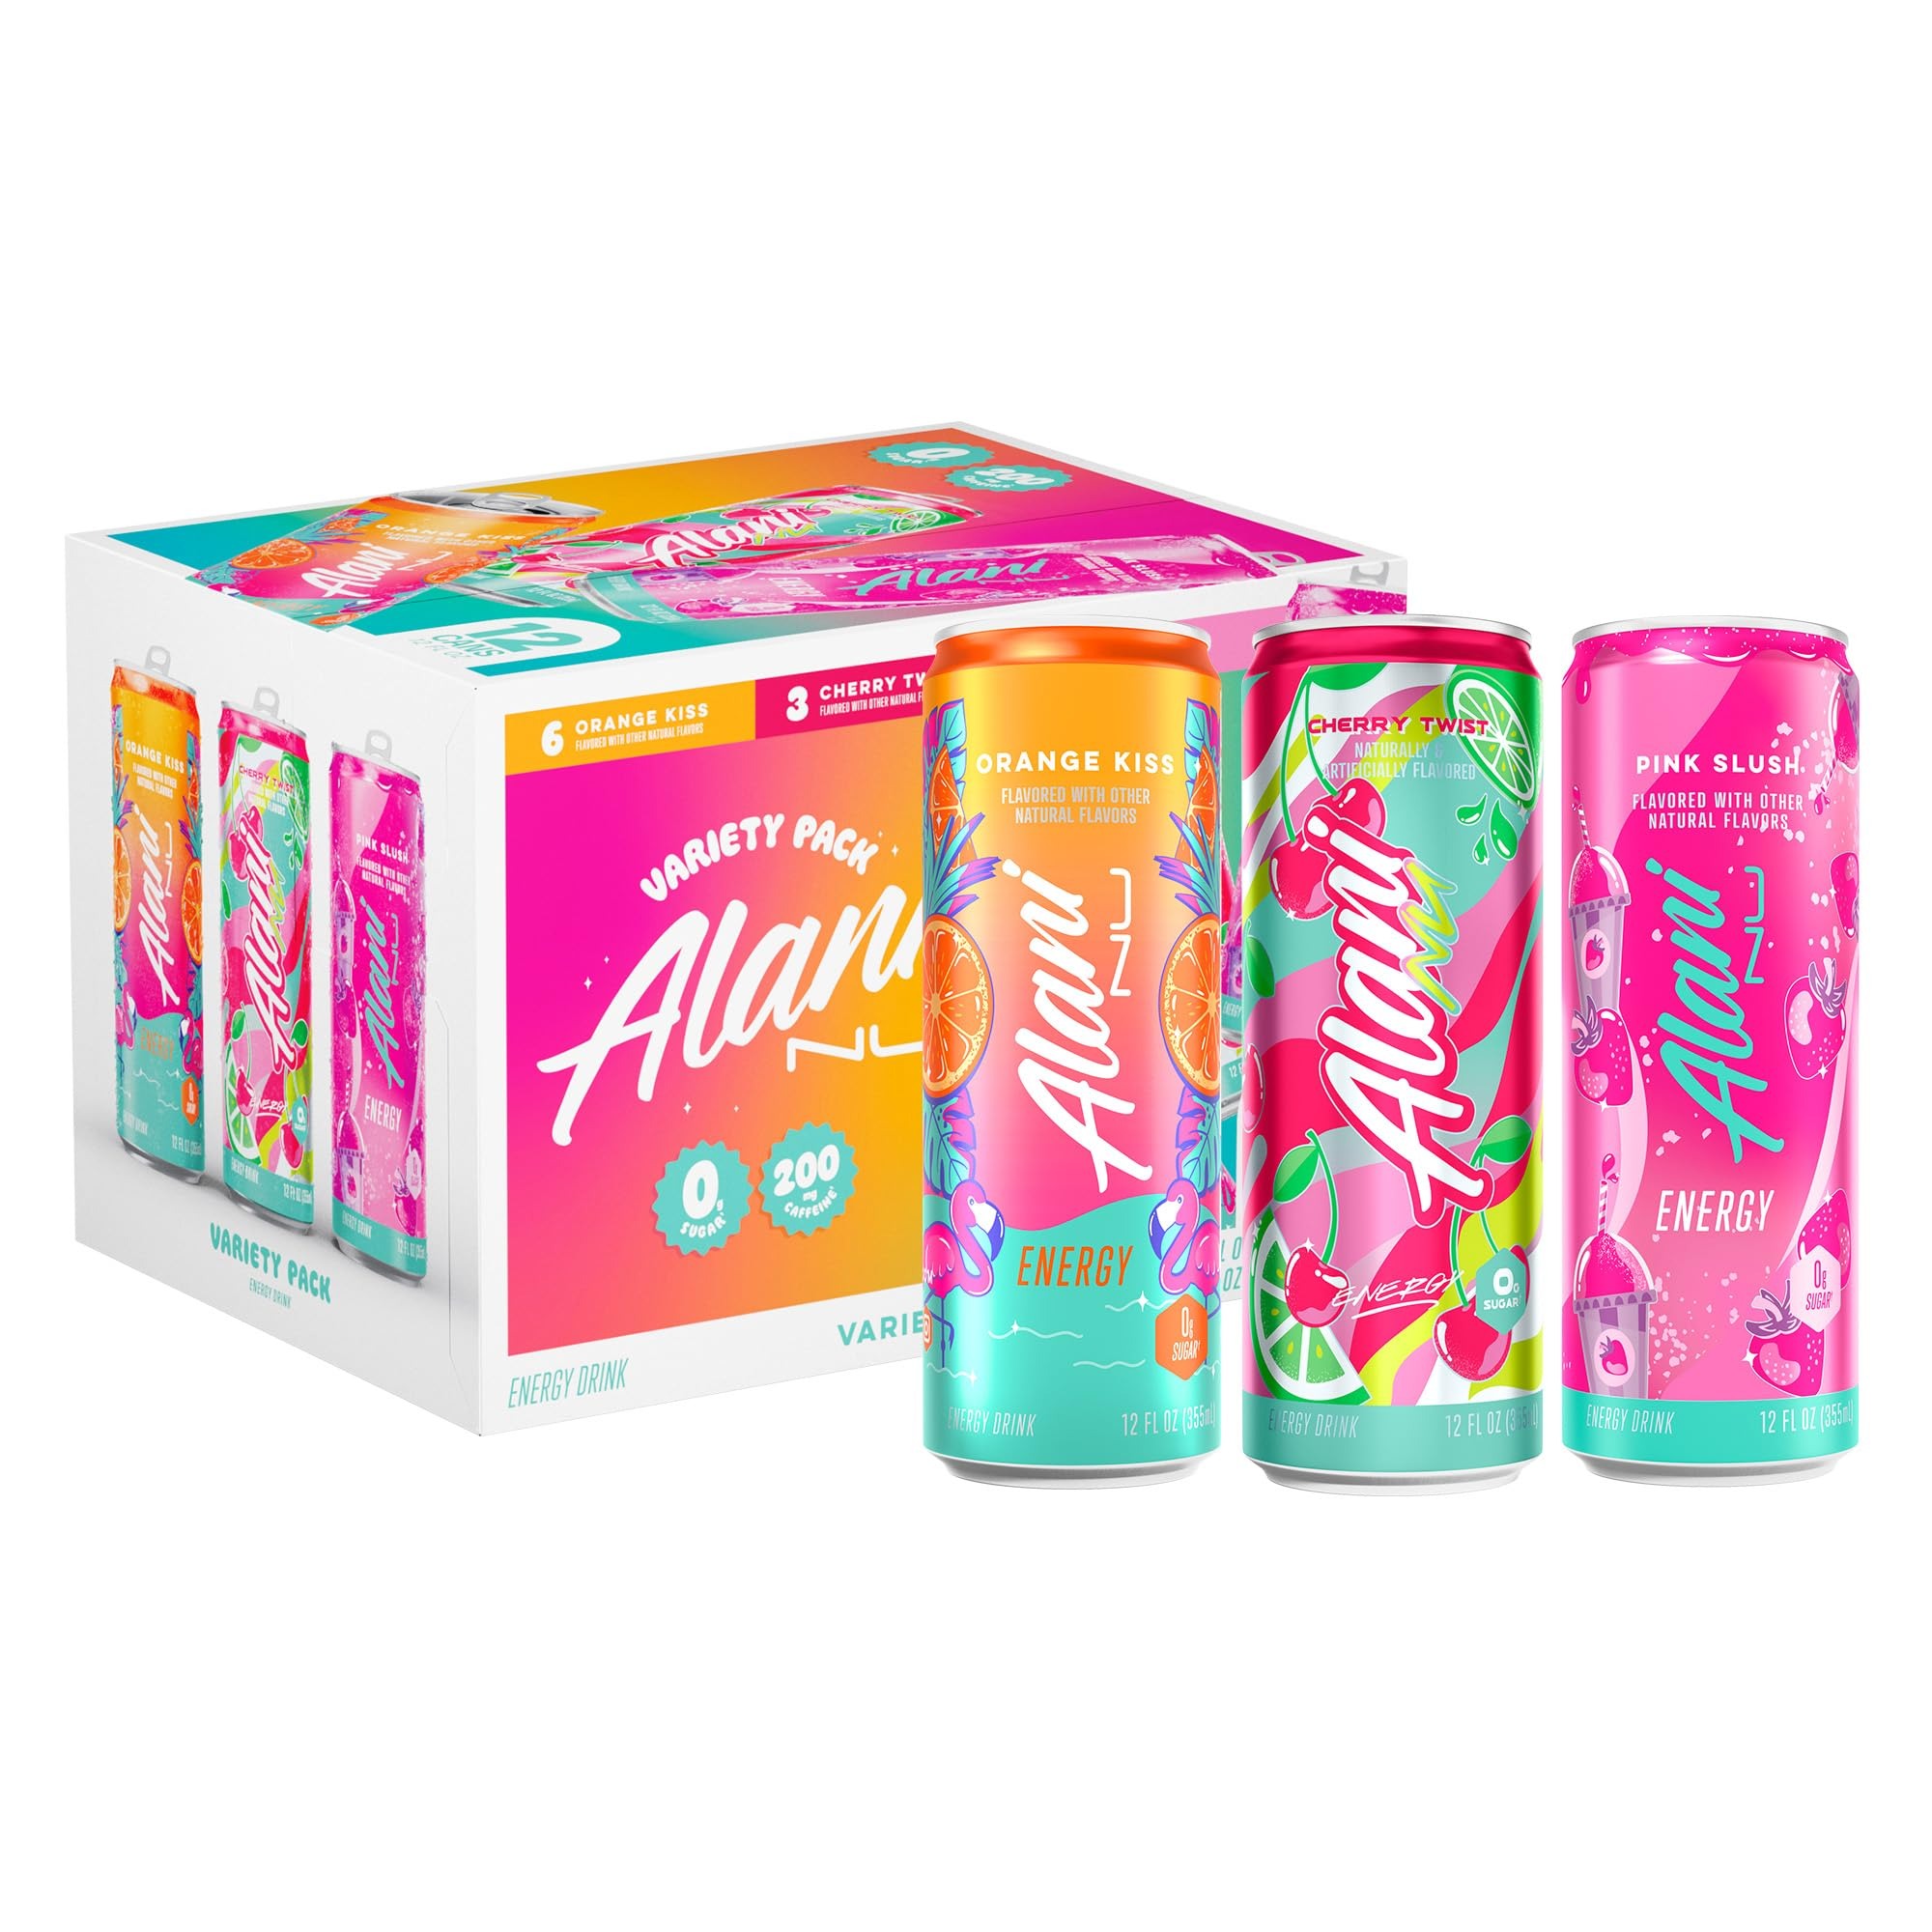
Item Name: Alani Nu VARIETY PACK CHERRY TWIST, PINK SLUSH, ORANGE KISS Sugar Free, Low Calorie Energy Drinks, 200mg Caffeine, Biotin B Vitamins, Zero Sugar, 10 Calories, 12 Fl Oz Cans, 12 Pack
Bullet Point 1: FUNCTIONAL CAFFEINE: Buh-bye, burnout! Refresh and reset with our best-selling Alani Nu Energy. Each can serves up 200mg of caffeine and bold flavor all for 15 calories or less and 0g of sugar!
Bullet Point 2: B VITAMINS: Rethink your energy drink. Alani Nu packs each can with 200mg of caffeine with vitamins B5, B6 and B12 to support functional systems in our bodies and provide natural energy. Biotin is added to provide a steady boost of energy all day long. Alani Nu Energy is packed with nutrients you need and none of the fillers you don't
Bullet Point 3: CRAVABLE FLAVORS: Don't wait for cheat day! Our energy drink options feature your favorite flavors, all without the hefty calories or guilt. Alani Nu Energy is a lightly carbonated energy drink for a smoother, more refreshing drinking experience to give you the boost you need without any sugar!
Bullet Point 4: VEGAN, GLUTEN FREE AND NO ARTIFICAL COLORS: Good energy is a good choice. Our better-for-you beverages are made vegan, gluten free and without artificial colors to ensure that our drinks and snacks support your beauty and wellness goals from the inside out
Bullet Point 5: ALANI NU ENERGY: Here for your taste buds - Alani Nu was founded in 2018 by entrepreneur and influencer, Katy Hearn, Alani Nu is a health and wellness brand focused on providing low-calorie products with unique flavors. Check out everything else from Alani Nu and follow us through our brand store to stay up to date on all things Alani! Alani Nu Energy is not recommended for Children, People Sensitive to Caffeine, Pregnant Women or Women Nursing.
Value: 12.0
Unit: Fl Oz

Price: 20.735